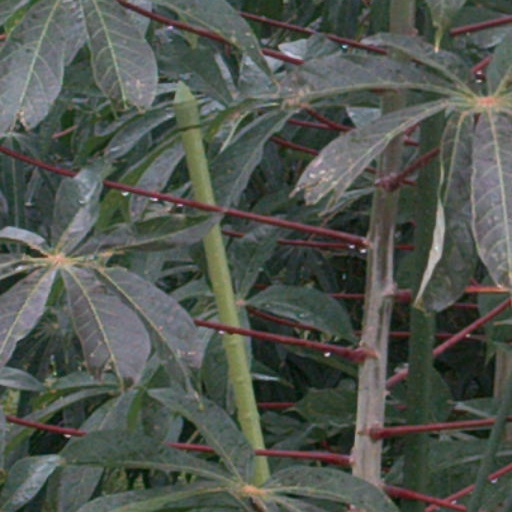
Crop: cassava